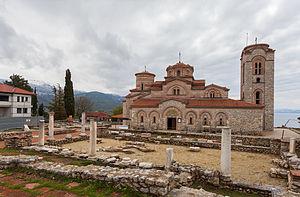
Ohrid est une municipalité et une ville du sud-ouest de la Macédoine du Nord, située sur le lac du même nom. La municipalité comptait 55 749 habitants en 2002 et couvre 389,93 km². La ville en elle-même comptait 42 033 habitants, le reste de la population étant réparti dans les villages alentour. Grâce à ses richesses tant naturelles qu'historiques et artistiques, Ohrid est la capitale touristique du pays. Ses plages sur le lac ainsi que son port de plaisance en font aussi la principale station balnéaire macédonienne. Ohrid possède par ailleurs le deuxième aéroport international du pays, l'aéroport Saint-Paul l'Apôtre.